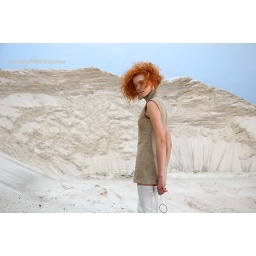
red girl in a desert